Eromenos

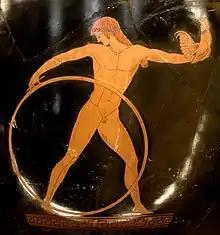
Ganymede rolling a hoop and bearing aloft a cockerel, a love-gift from Zeus, early fifth century B.C., Musée du Louvre.

The image of Ganymede in the figure on the right is an idealized portrait of an "eromenos". The muscles on his body contrasts with the hoop, a child's toy which emphasises the shape of his genitals and inner thighs, and he holds the cockerel, which is the love gift from Zeus. There is no moustache or pubic hair.